Super Puzzle Bobble 2

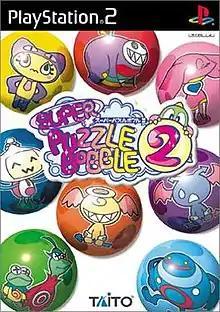
Japanese version cover art

, released as Super Bust-A-Move 2 in North America and Europe, is a puzzle video game in the "Puzzle Bobble" series developed by Taito, and was released in 2002 for the PlayStation 2.